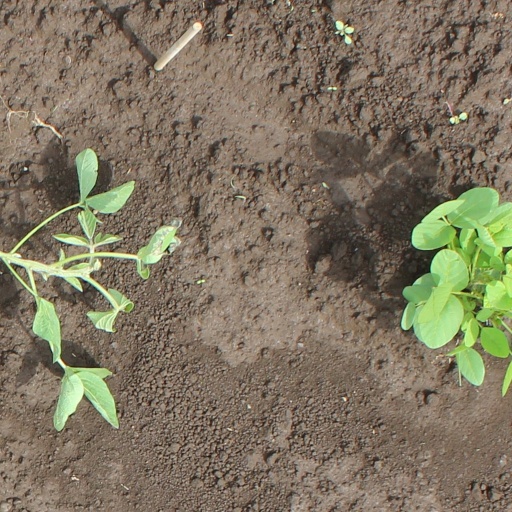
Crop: soybean